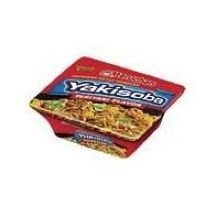
Item Name: Maruchan Beef Teriyaki Yakisoba - 4 oz. Bowl, 8 per case
Bullet Point: Maruchan Beef Teriyaki Yakisoba - 4 oz. bowl, 8 per case A quick and easy on the go lunch. Japanese style noodles cook in the microwave, just add water. Teriyaki flavored.
Value: 8.0
Unit: Count

Price: 11.6